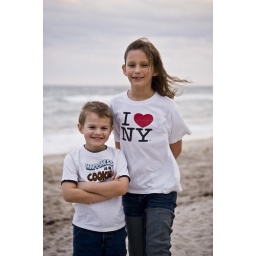
My daughter Anna and son Michael while we were spending Christmas at my parent's house in Florida.